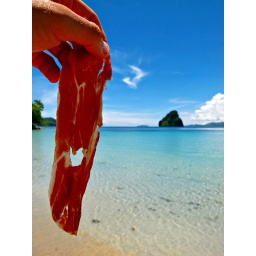
Paradise is a deserted island with turquoise water around a deserted beach plus a slice of spanish dry ham!!!